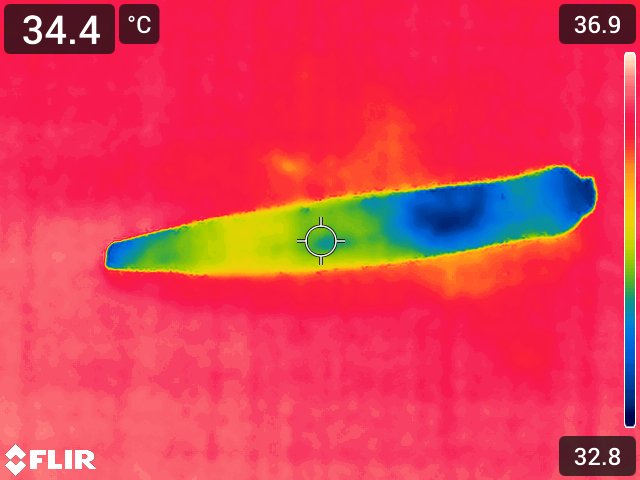
Maturity: over_matured